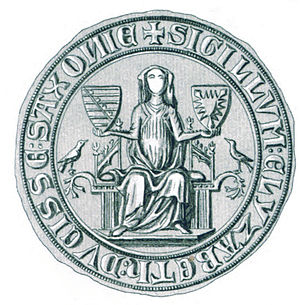
Danmarks dronninger / Dronninger fra 900-tallet og indtil 1374
Elisabeth af Holsten-Rendsborgs segl
Dette er en liste over Danmarks dronninger fra 800-tallet og frem til vor tid.